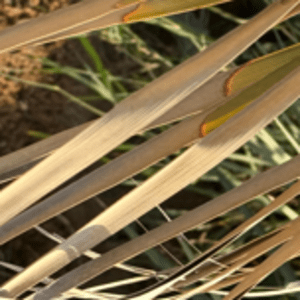
Label: Potassium Deficiency